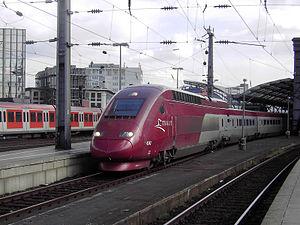
On appelle livrée la décoration extérieure d'un matériel roulant ferroviaire. Au cours de son histoire, depuis 1938, la Société nationale des chemins de fer français a utilisé de nombreuses livrées liées aux modes et aux changements de matériels. Certaines sont des essais sans lendemain sur quelques machines, d'autres sont de véritables marqueurs de l'identité de l'entreprise, par exemple la livrée « béton ».
La LGV Cologne - Aix-la-Chapelle est la partie allemande du projet trans-européen de ligne à grande vitesse Paris-Bruxelles-Cologne. Il ne s'agit pas d'une ligne nouvelle, mais d'une rénovation de la ligne classique ouverte en 1841 par la Rheinische Eisenbahn. Une fois prolongée vers la Belgique en 1843, cette ligne fut la première ligne de chemin de fer internationale au monde.
Les TGV PBKA sont des TGV quadricourant, aptes à circuler à 320 km/h, utilisés par Thalys et pouvant circuler en France, en Belgique, en Allemagne et aux Pays-Bas.